Los Angeles-class submarine

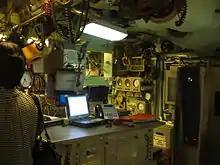
The aft end of the control room for in June 2009

Two watertight compartments are used in the "Los Angeles"-class submarines. The forward compartment contains crew living spaces, weapons-handling spaces, and control spaces not critical to recovering propulsion. The aft compartment contains the bulk of the submarine's engineering systems, power generation turbines, and water-making equipment. Some submarines in the class are capable of delivering Navy SEALs through either a SEAL Delivery Vehicle deployed from the Dry Deck Shelter or the Advanced SEAL Delivery System mounted on the dorsal side, although the latter was cancelled in 2006 and removed from service in 2009. A variety of atmospheric control devices are used to allow the vessel to remain submerged for long periods of time without ventilating, including an electrolytic oxygen generator, which produces oxygen for the crew and hydrogen as a byproduct. The hydrogen is pumped overboard but there is always a risk of fire or explosion from this process.